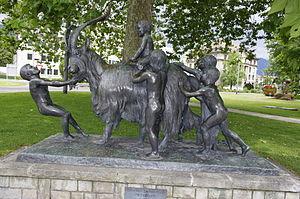
Édouard-Marcel Sandoz
Édouard Marcel Sandoz est un sculpteur figuriste et animalier et un peintre d'aquarelles suisse né le 21 mars 1881 à Bâle en Suisse et mort le 20 mars 1971 à Lausanne en Suisse.